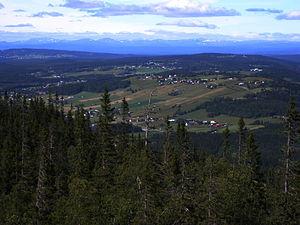
Offerdal est une paroisse suédoise située dans la commune de Krokom, dans le Comté de Jämtland. Offerdal se trouve dans les Alpes scandinaves, à environ 50 km d'Östersund.
Kaxås est une localité suédoise située dans la commune de Krokom, dans le Comté de Jämtland. Kaxås est un ancien village agricole, situé sur les bords du lac Hällsjön et du fleuve Nästån, face à la montagne de Hällberget. Kaxås se trouve dans les Alpes scandinaves, à environ 60 km d'Östersund.
La commune de Krokom est une commune suédoise du comté de Jämtland. 14 648 personnes y vivent. Son siège se trouve à Krokom. La commune de Krokom a été formée en 1974, lorsque les anciennes municipalités d'Alsen, de Föllinge, d'Offerdal et de Rödön ont été fusionnées.